Pyrrhonism

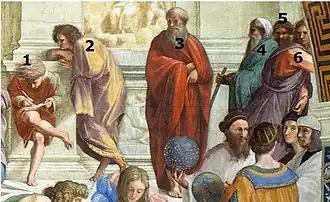
Skeptics in Raphael's School of Athens painting. Pyrrho is #4 and Timon #5.

Pyrrhonism is often contrasted with Academic skepticism, a similar but distinct form of Hellenistic philosophical skepticism. While early Academic skepticism was influenced in part by Pyrrho, it grew more and more dogmatic until Aenesidemus broke with the Academics to revive Pyrrhonism in the first century BCE, denouncing the Academy as "Stoics fighting against Stoics. Some later Pyrrhonists, such as Sextus Empiricus, go so far as to claim that Pyrrhonists are the only real skeptics, dividing all philosophy into the dogmatists, the Academics, and the skeptics. Dogmatists claim to have knowledge, Academic skeptics claim that knowledge is impossible, while Pyrrhonists assent to neither proposition, suspending judgment on both. The second century Roman historian Aulus Gellius describes the distinction as "...the Academics apprehend (in some sense) the very fact that nothing can be apprehended, and they determine (in some sense) that nothing can be determined, whereas the Pyrrhonists assert that not even that seems to be true, since nothing seems to be true."